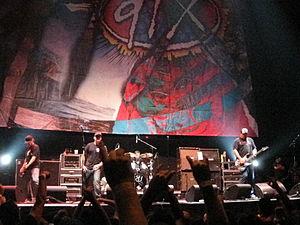
Pennywise est un groupe de punk rock américain, originaire de Hermosa Beach, en Californie.